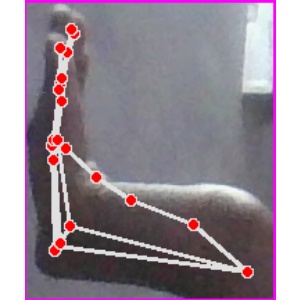
अक्षर: स